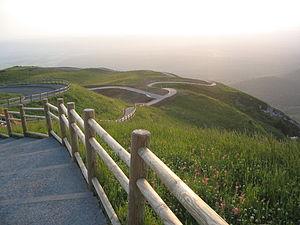
Vue sur la Chaîne des Puys (les Monts-Dôme), prise depuis le Puy-de-Dôme.
Le puy de Dôme est un volcan endormi de la chaîne des Puys, dans le Massif central. Il se trouve à une quinzaine de kilomètres de Clermont-Ferrand et a donné son nom au département du Puy-de-Dôme.